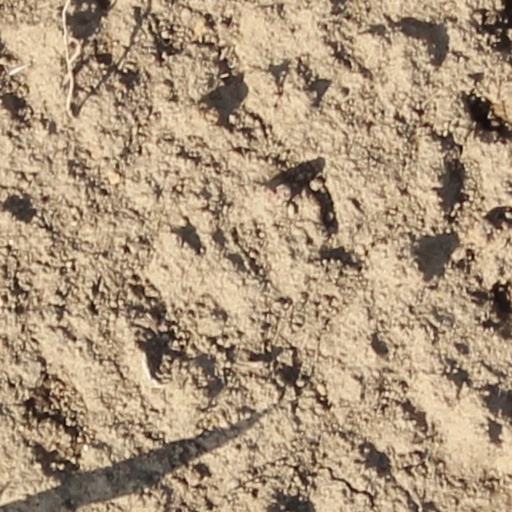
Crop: wheat